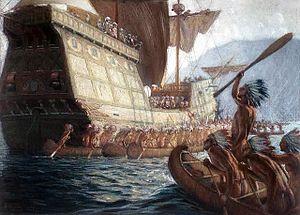
De remarquables oubliés était une émission de radio diffusée à la Première Chaîne de Radio-Canada. Elle était diffusée sur la bande FM 95,1, sur l'Internet, par le satellite Sirius et aussi sur le câble via Galaxie. Le site Première PLUS, une propriété de la radio de Radio-Canada, reprend maintenant une trentaine d'épisodes parmi les plus marquants, en écoute libre.
Les Iroquoiens du Saint-Laurent vivaient, jusqu'à la fin du XVIᵉ siècle, le long du fleuve Saint-Laurent au Québec et en Ontario, Canada, et dans l'État de New York, États-Unis.
1608 est une année bissextile commençant un mardi.
L'histoire de la Nouvelle-France s'échelonne sur une période allant de l'exploration française du continent américain jusqu'à la cession définitive du Canada au Royaume de Grande-Bretagne en 1763. Terre amérindienne lors des voyages de Cartier, la Nouvelle-France fut progressivement occupée par la France de l'Ancien Régime de 1604 à 1629 et de 1632 à 1760. À la suite de la défaite des armées françaises aux mains des armées britanniques en 1760, elle est sous domination britannique de 1760 à 1763, en attendant le résultat de la Guerre de Sept Ans en Europe. Par suite de sa défaite dans la Guerre de Sept Ans, la France cède la Louisiane à l'Espagne, en même temps qu'elle abandonne la Nouvelle-France à la Grande-Bretagne.
Cet article décrit l'histoire de la Ville de Québec en complément à l'article principal sur la ville de Québec.
Samuel de Champlain, né à Brouage entre 1567 et 1574 et mort à Québec le 25 décembre 1635, est un colonisateur, grand navigateur, cartographe, soldat, explorateur, géographe, commandant et auteur de récits de voyage français. Il fonde la ville de Québec le 3 juillet 1608.
L'histoire du Canada aborde le Canada, monarchie constitutionnelle qui occupe la partie septentrionale du sous-continent nord-américain, sous un angle historique, depuis ses origines jusqu'à nos jours.
Le Canada est un pays situé dans la partie septentrionale de l'Amérique du Nord. Monarchie constitutionnelle à régime parlementaire constituée en fédération, composée de dix provinces et trois territoires, le pays est encadré par l'océan Atlantique à l'est, l'océan Arctique au nord et l'océan Pacifique à l'ouest. Le Canada comprend deux frontières terrestres avec les États-Unis, l'une au sud et l'autre au nord-ouest avec l'Alaska, ainsi qu'une frontière maritime avec la France, par le biais de l'archipel de Saint-Pierre-et-Miquelon, et le Danemark, par le biais du Groenland. Le territoire terrestre canadien s'étend sur 10 millions de kilomètres carrés, ce qui en fait le deuxième pays du monde pour la superficie après la Russie. En 2019, il compte plus de 37 millions d'habitants et est ainsi le 37ᵉ pays du monde en ce qui concerne la population. Le territoire contient plus de 31 700 lacs, ce qui fait du Canada l'un des pays possédant les plus grandes réserves d'eau douce du globe. Les langues officielles au niveau fédéral sont l'anglais et le français. La capitale fédérale est Ottawa et la monnaie, le dollar canadien.
Le Don de Dieu était un navire affrété pour Samuel de Champlain afin qu'il explore la rivière Saguenay. Il était l'un des trois navires partis de France au printemps 1608 pour fonder Québec. Ce navire appartenait à des armateurs protestants.
La chronologie ci-dessous répertorie des dates importantes, parfois approximatives, de l'exploration de la Terre qui sont connues de façon historique.